Gamagōri-Kyōteijō-Mae Station

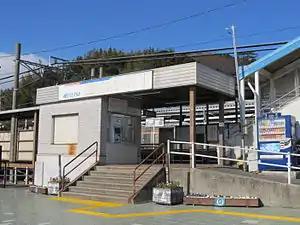
Gamagōri-Kyōteijō-Mae Station in February 2015

Gamagōri-Kyōteijō-Mae Station is served by the Meitetsu Gamagōri Line, and is located 6.6 kilometers from the starting point of the line at .